Salisbury, North Carolina

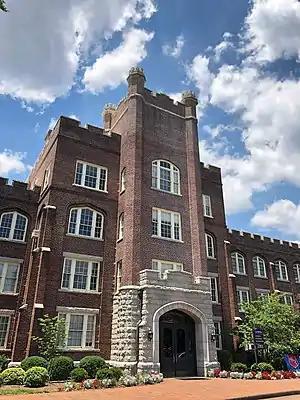
Catawba College

Salisbury has developed a strong record of historic preservation since the late 20th century. It is the site of a noted prisoner of war camp during the American Civil War and has ten National Register historic districts. The city has many historic homes and commercial buildings dating from the 19th century and early 20th century, several of which are individually listed on the National Register of Historic Places.